Czech Republic Davis Cup team

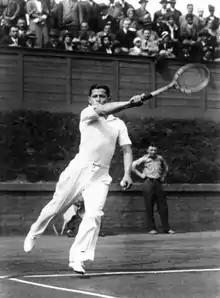
Ladislav Hecht

The Czech Republic competed in its first Davis Cup in 1921, as Czechoslovakia.